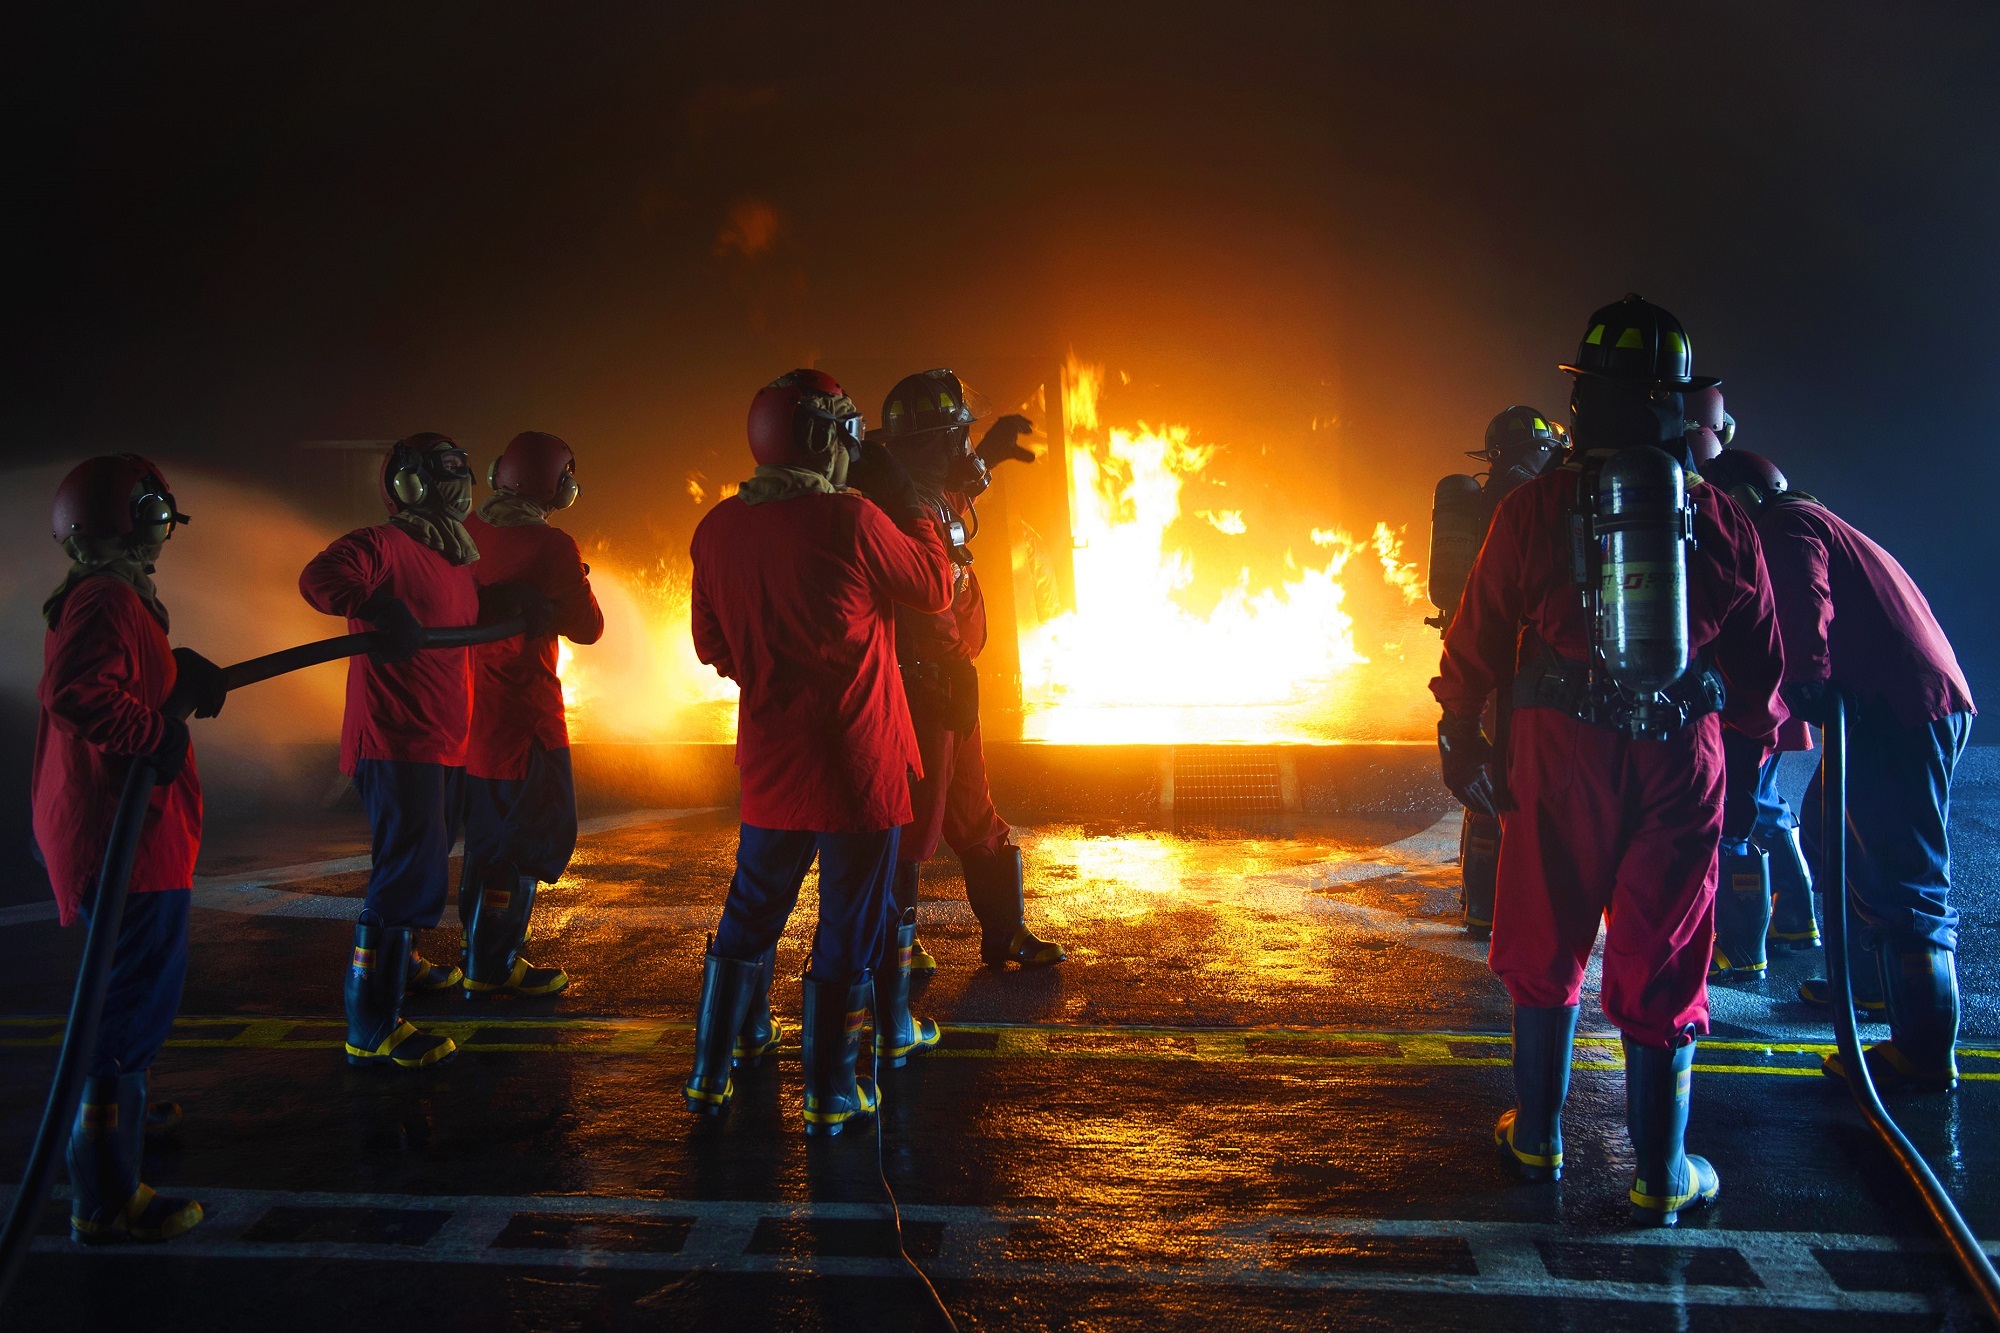
night, live, equipment, spray, color, training, fire, performance art, theatre, stage, helmet, danger, safety, hose, protection, job, service, entertainment, practice, firefighters, firemen, performing arts, nozzle, controlled, musical theatre